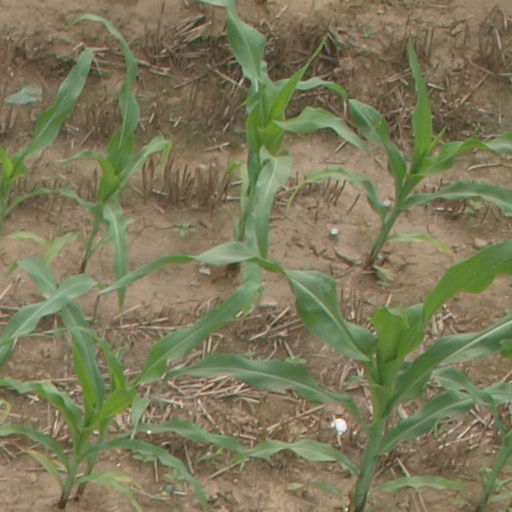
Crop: maize; corn